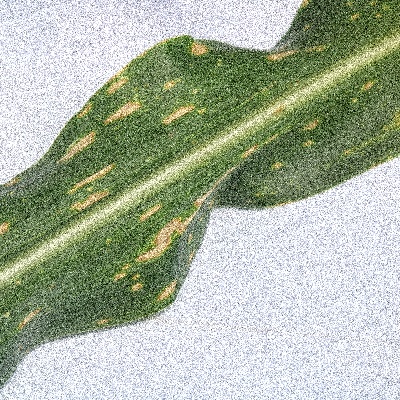
Label: Corn_(Maize)___Leaf_Spot